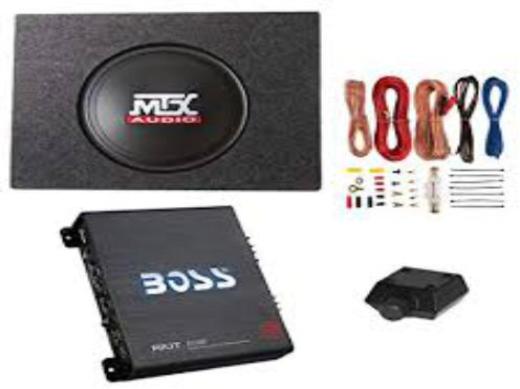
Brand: mtx audio
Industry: Leisure